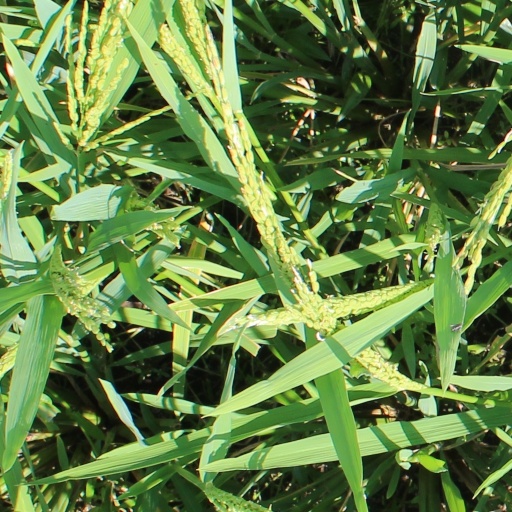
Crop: rice